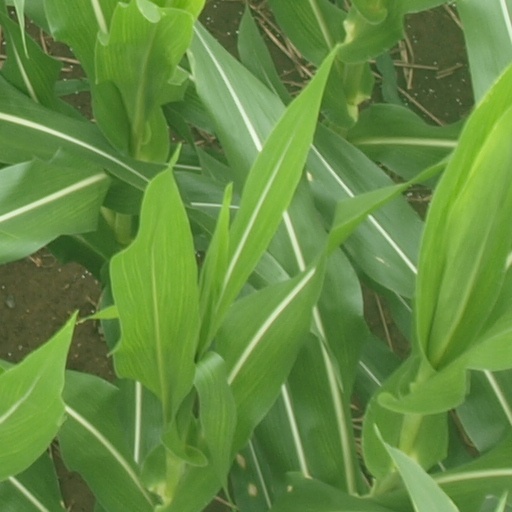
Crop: maize; corn